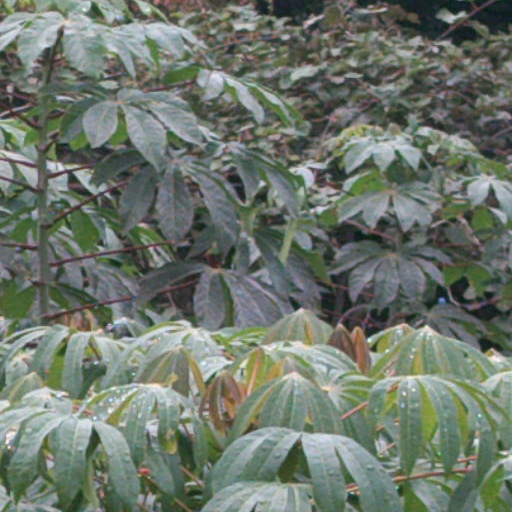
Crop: cassava